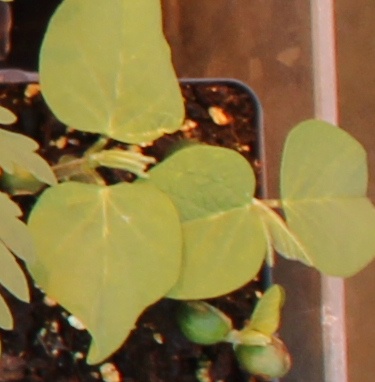
Label: Soybean